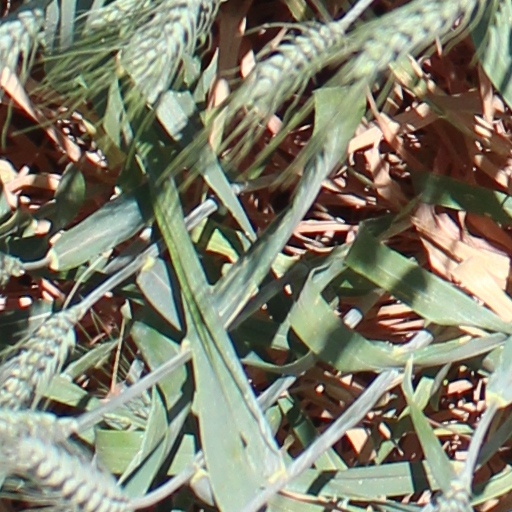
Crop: wheat